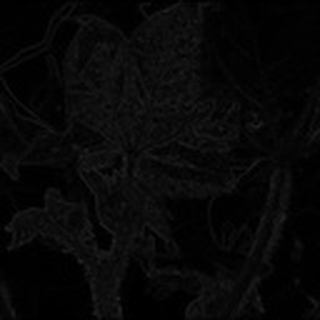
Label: cotton_aphids